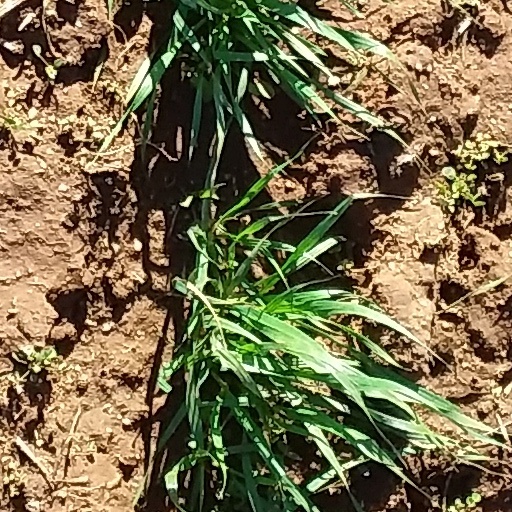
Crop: wheat